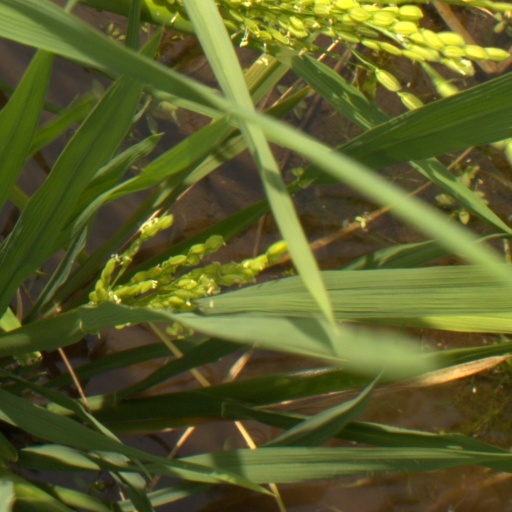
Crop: rice